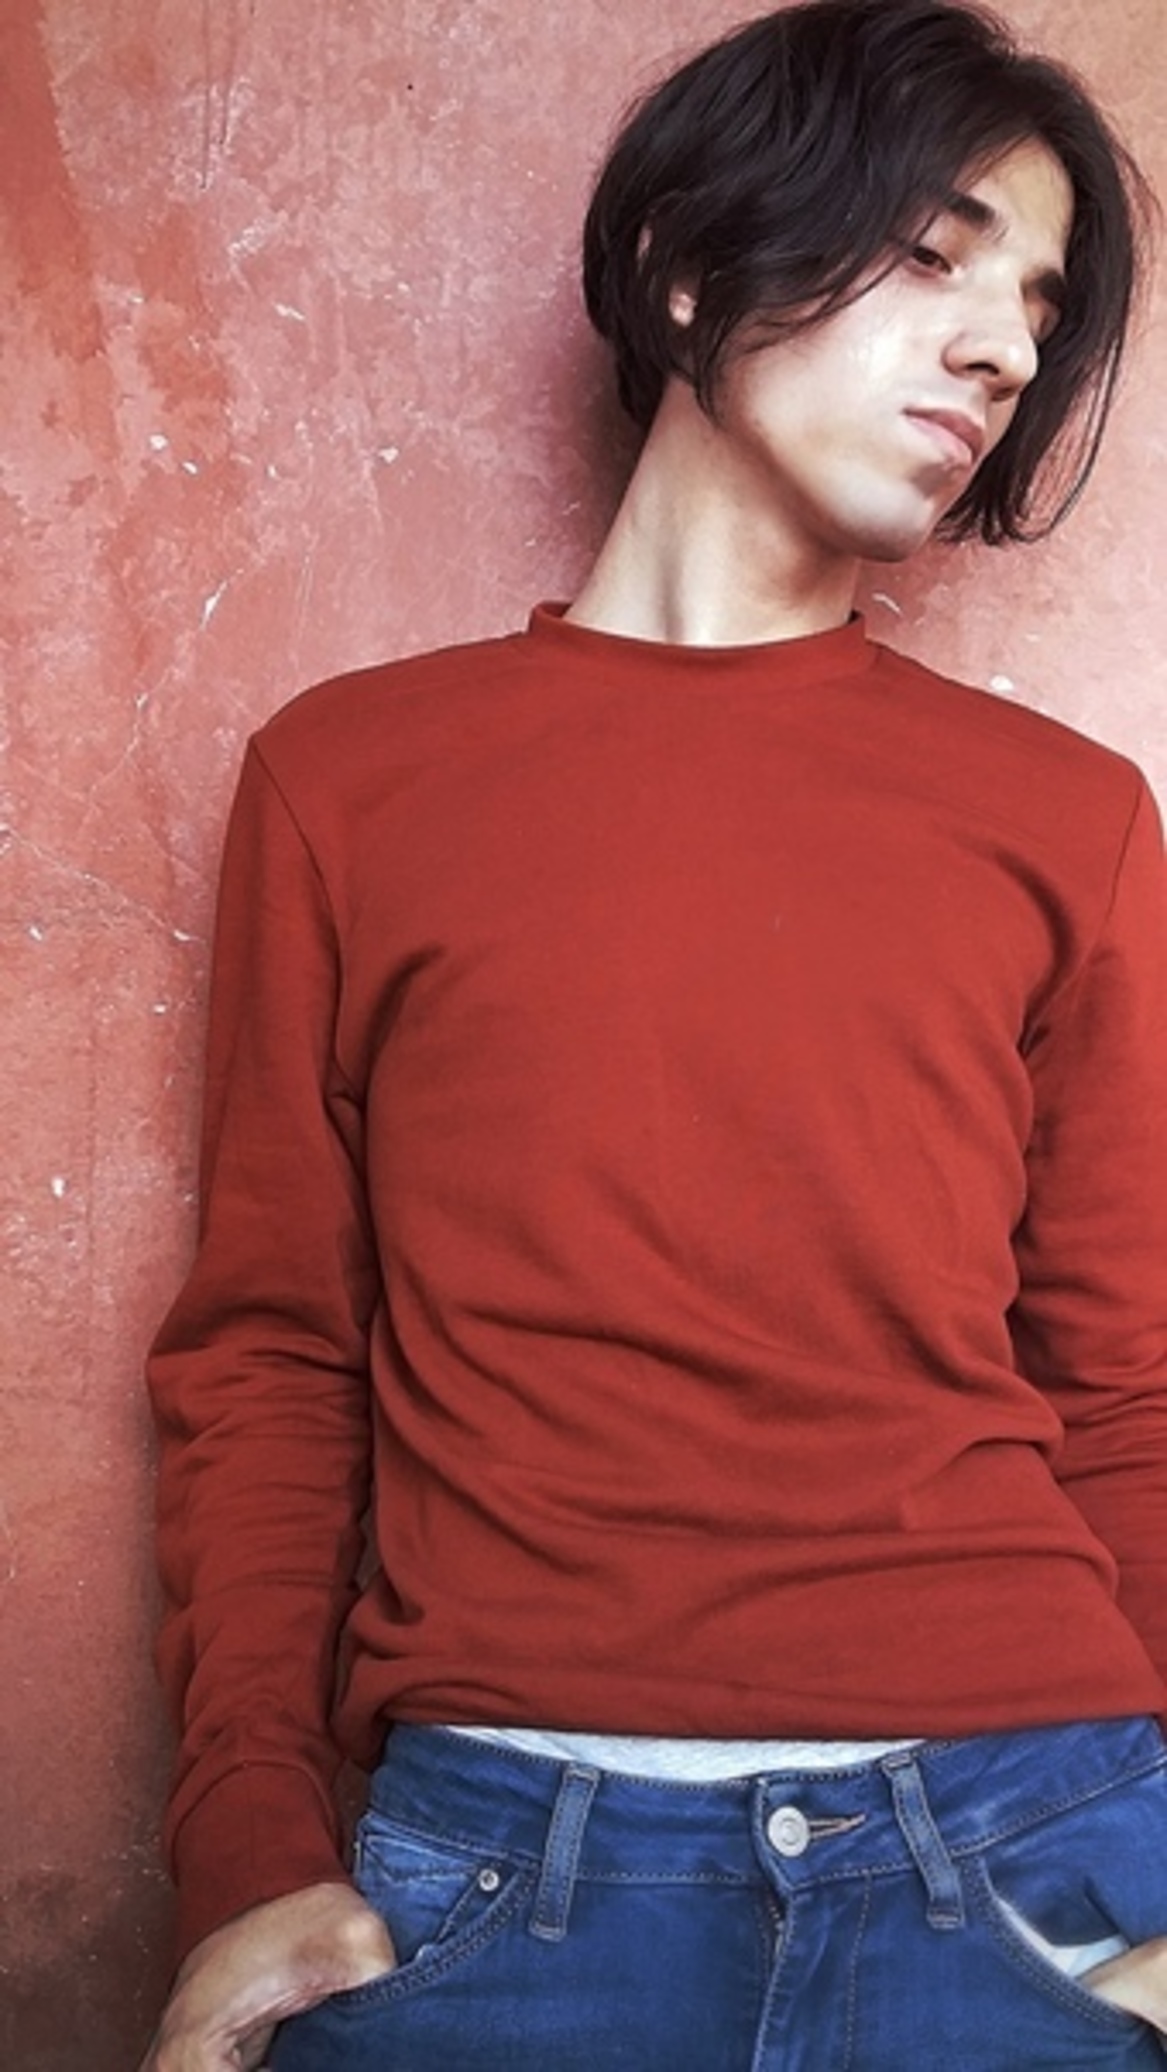
model, clothing, joint, skin, lip, jeans, chin, outerwear, hairstyle, shoulder, white, muscle, organ, human, neck, eyelash, flash photography, fashion, sleeve, orange, grey, collar, waist, street fashion, t shirt, chest, cool, beard, red, bangs, black hair, magenta, long hair, trunk, sportswear, beauty, denim, electric blue, necklace, brown hair, headpiece, blond, jewellery, fashion accessory, abdomen, red hair, fashion model, top, portrait photography, pocket, bob cut, flesh, hoodie, hair coloring, photo shoot, facial hair